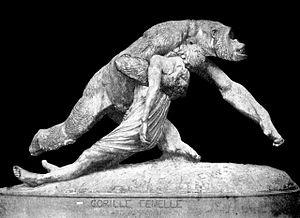
Gorille enlevant une femme est un groupe sculpté en plâtre par Emmanuel Frémiet en 1887. Une première version intitulée Gorille enlevant une négresse fit scandale au Salon de 1859 liée à la polémique autour de la théorie de l'évolution de Charles Darwin. La version de 1887 différente de la première fut récompensée d'une médaille d'honneur lors du Salon de la Société des artistes français de 1887. L'œuvre fut une des sources d'inspiration de King Kong. La sculpture est conservée au Musée des beaux-arts de Nantes.
Emmanuel Frémiet, né à Montrouge le 6 décembre 1824 et mort à Paris le 10 septembre 1910, est un sculpteur français.